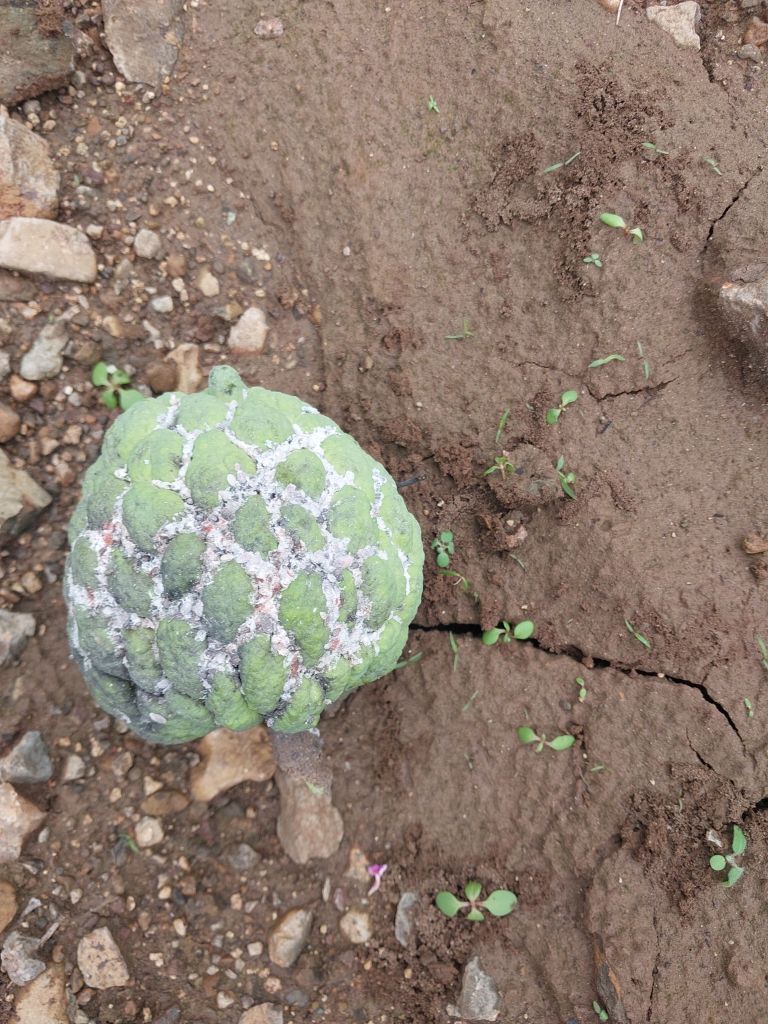
Disease label: Mealy Bug